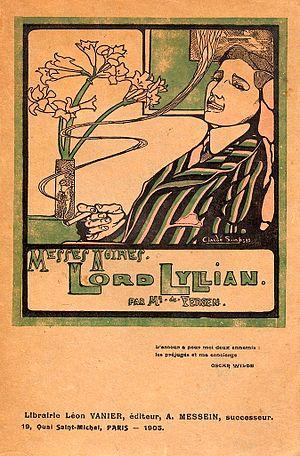
Jacques d'Adelswärd-Fersen, né le 20 février 1880 à Paris 8ᵉ et mort à Capri le 5 novembre 1923, est un poète et romancier français. Aristocrate et dandy, il est connu pour avoir créé Akademos, la première revue homosexuelle française.